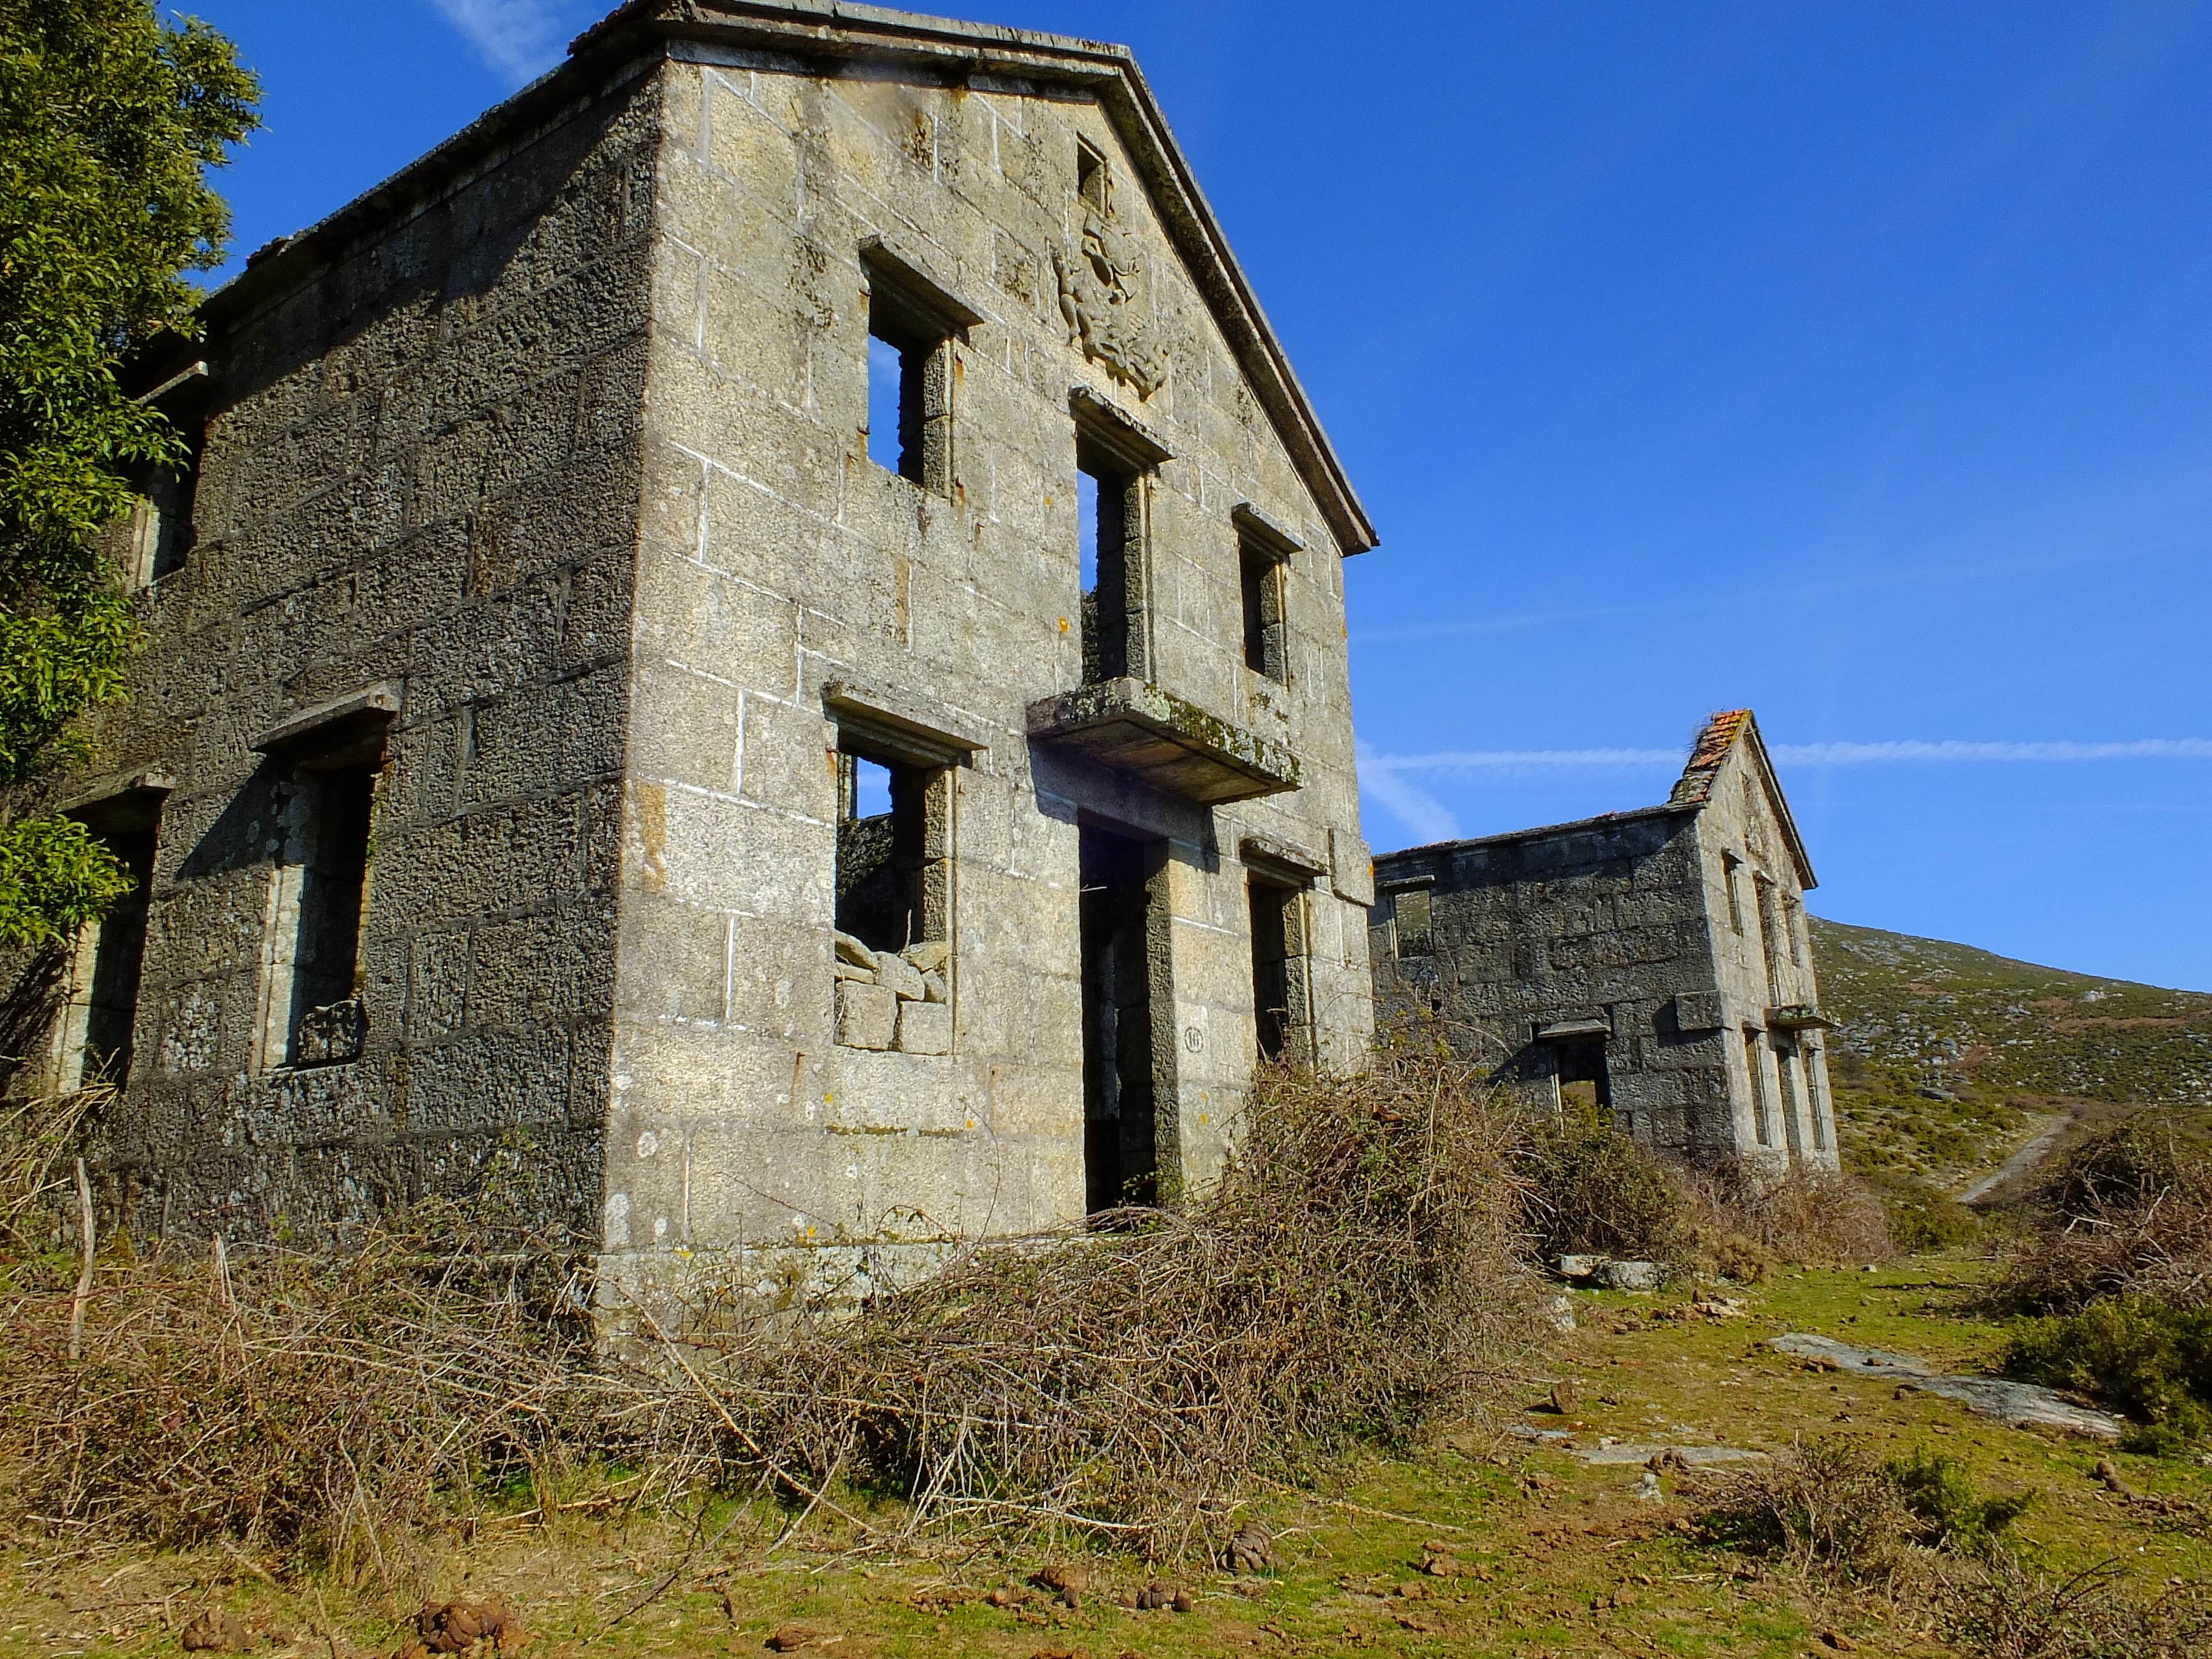
landscape, building, chateau, village, cottage, church, chapel, place of worship, spain, ruins, monastery, galicia, pontevedra, paisajes, estate, middle ages, espana, ggl1, gaby1, alama, fujifilmxs1, covelo, rural area, spanish missions in california